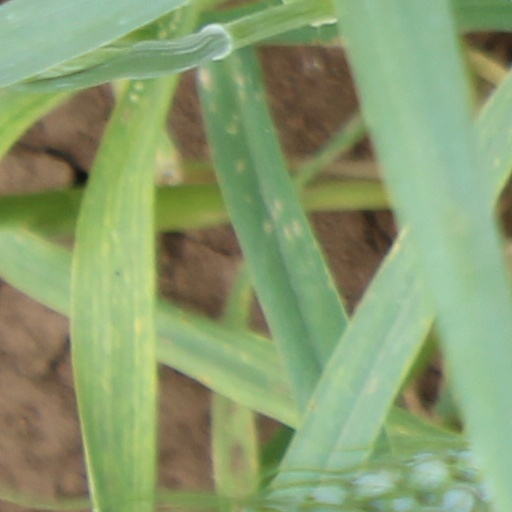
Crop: wheat